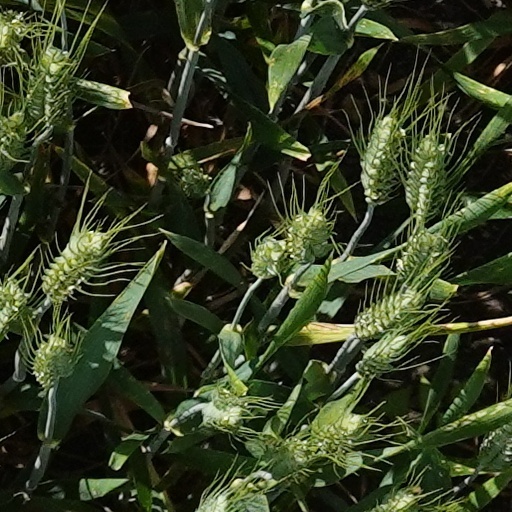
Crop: wheat